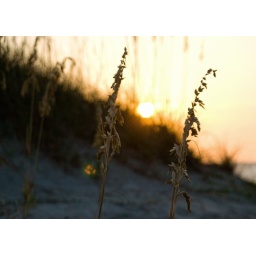
Sea Oates along the Georgia coast are important parts of the local ecology in preventing beach erosion.